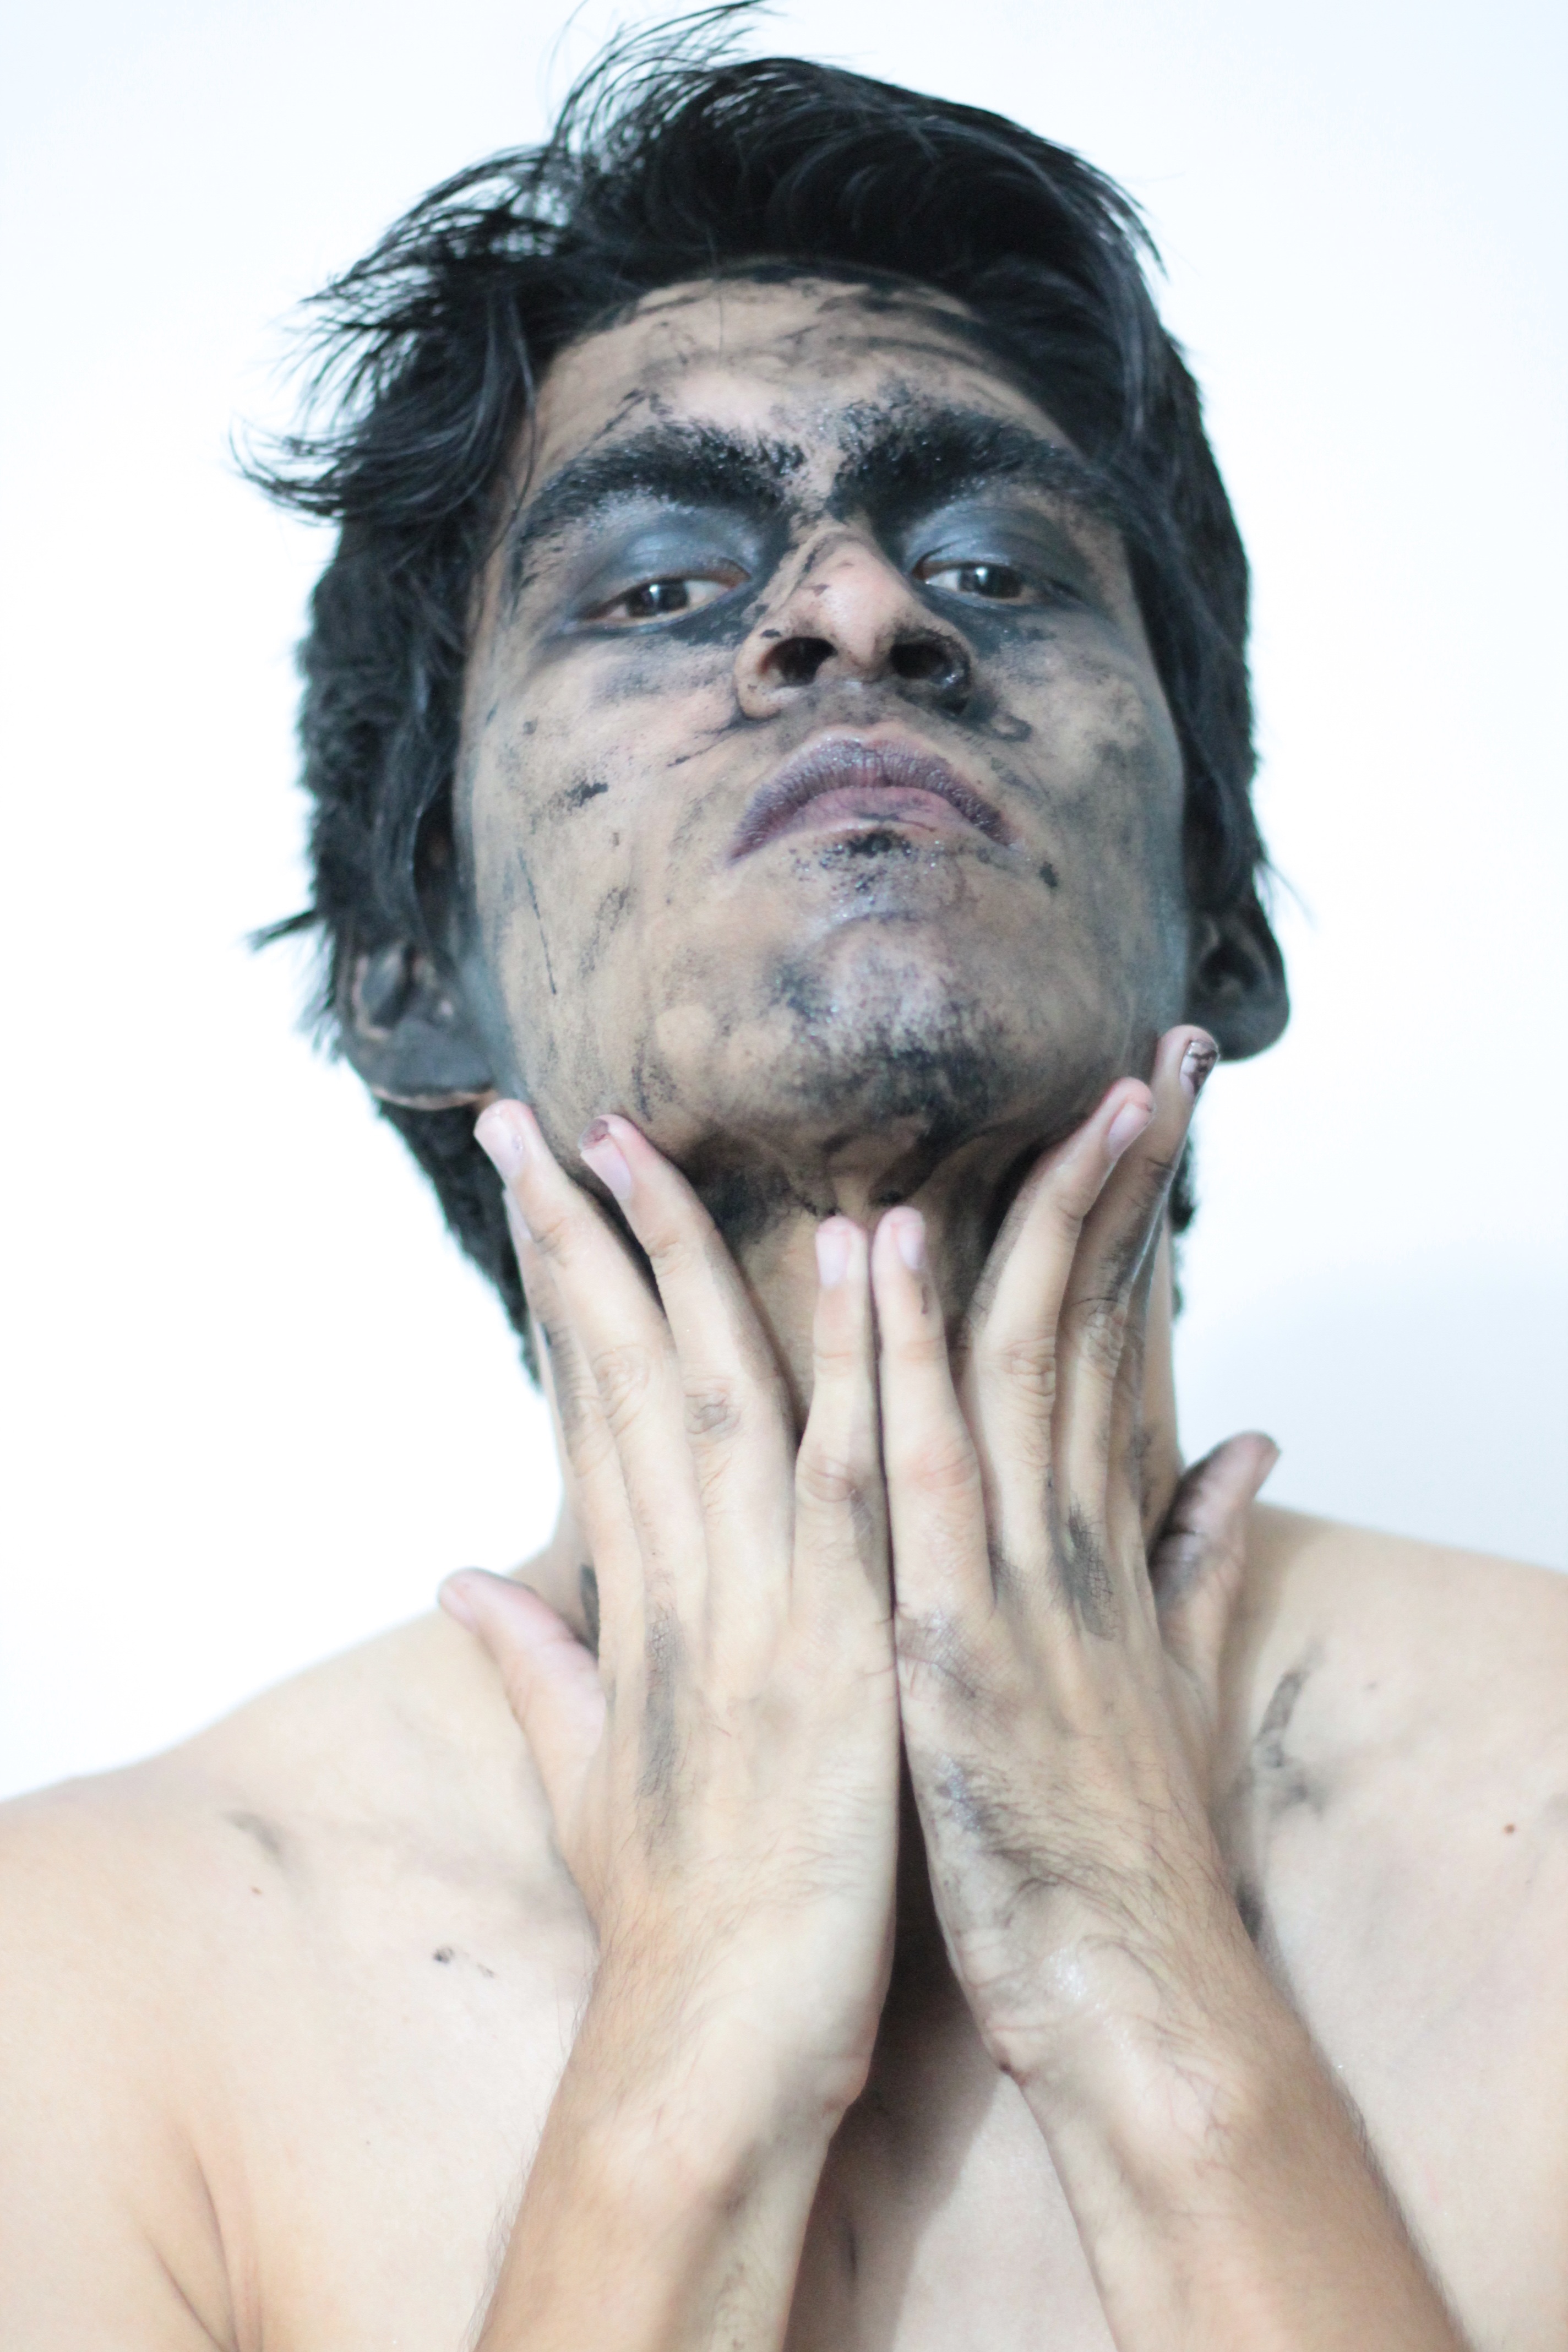
man, hair, male, portrait, dirty, hairstyle, beard, makeup, face, sculpture, head, indian, facial hair, art model